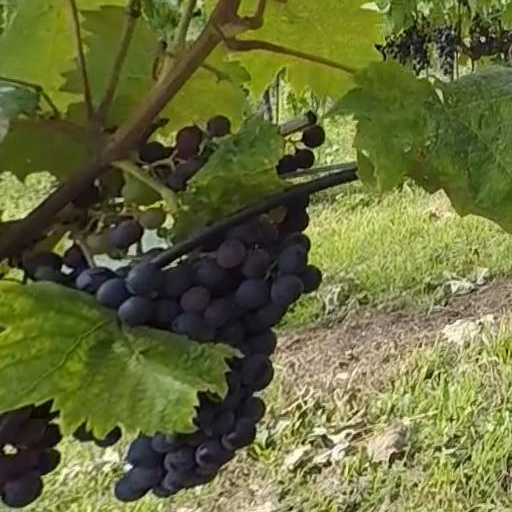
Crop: grape